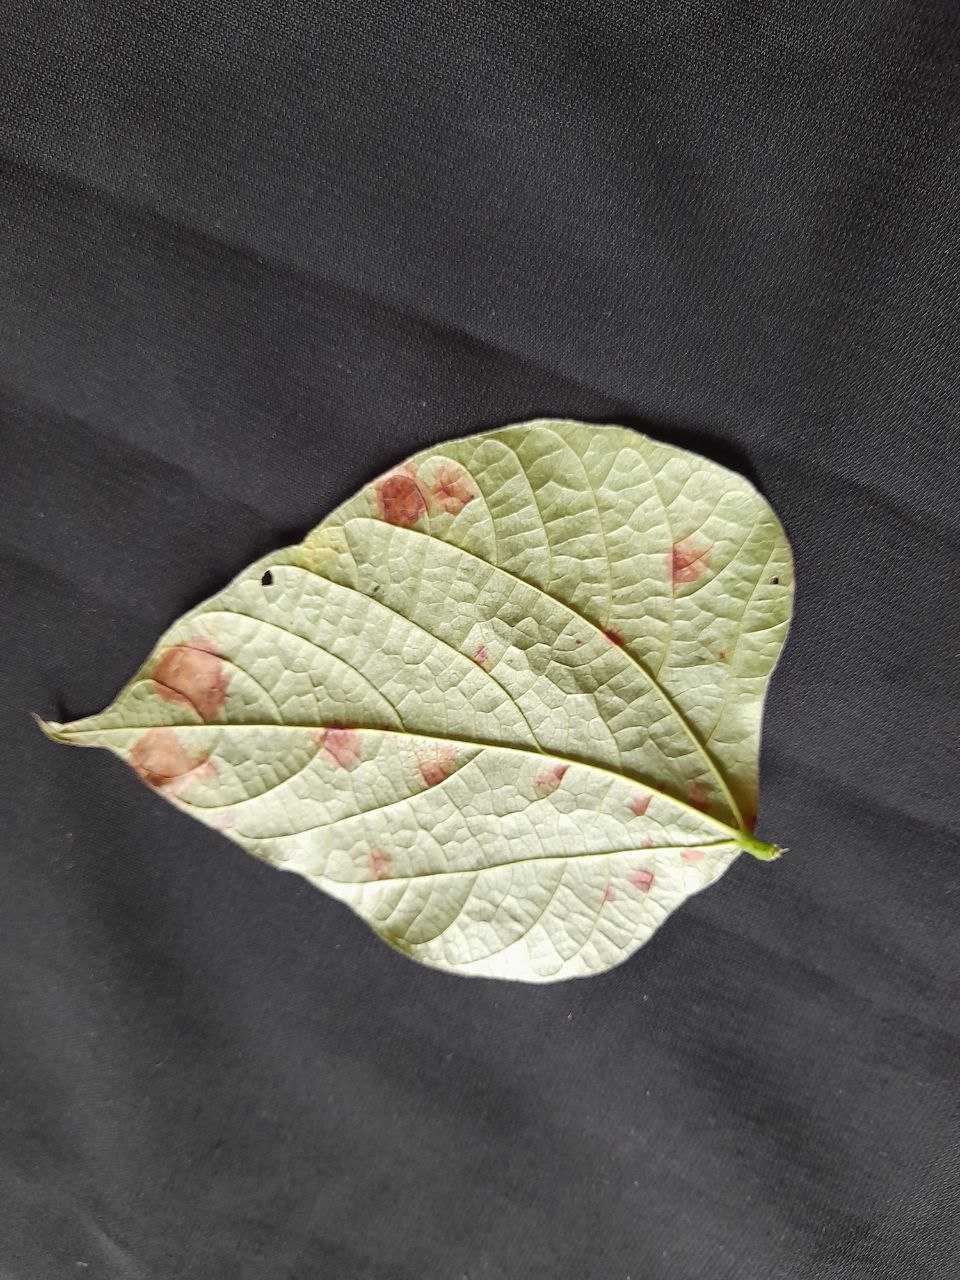
Crop: bean
Leaf condition: Rust